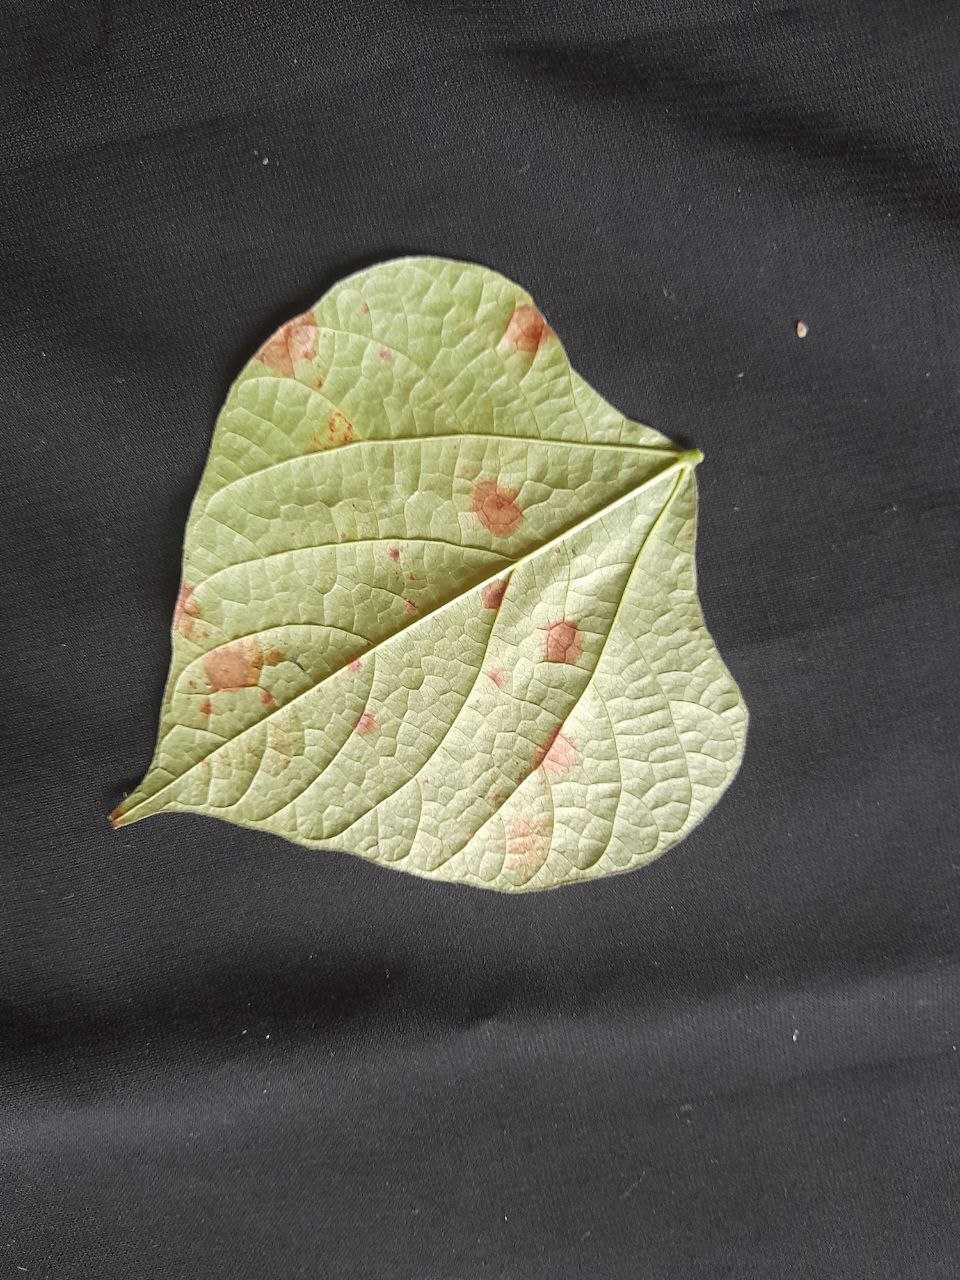
Crop: bean
Leaf condition: Rust